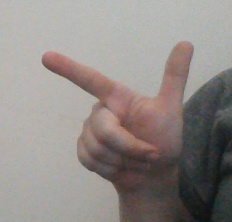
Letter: yaa